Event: Nepal Earthquake
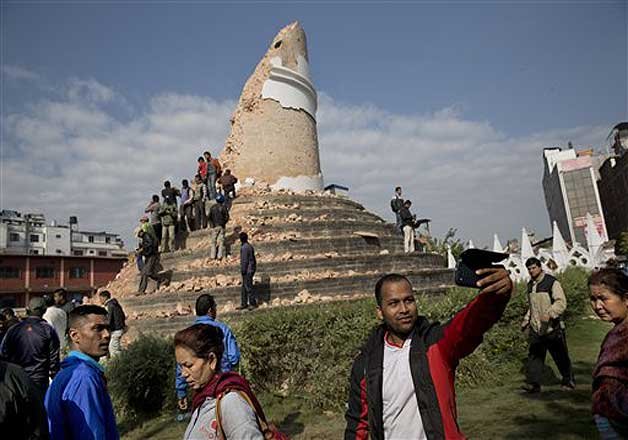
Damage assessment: damage